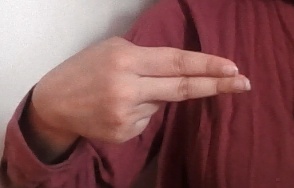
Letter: ain